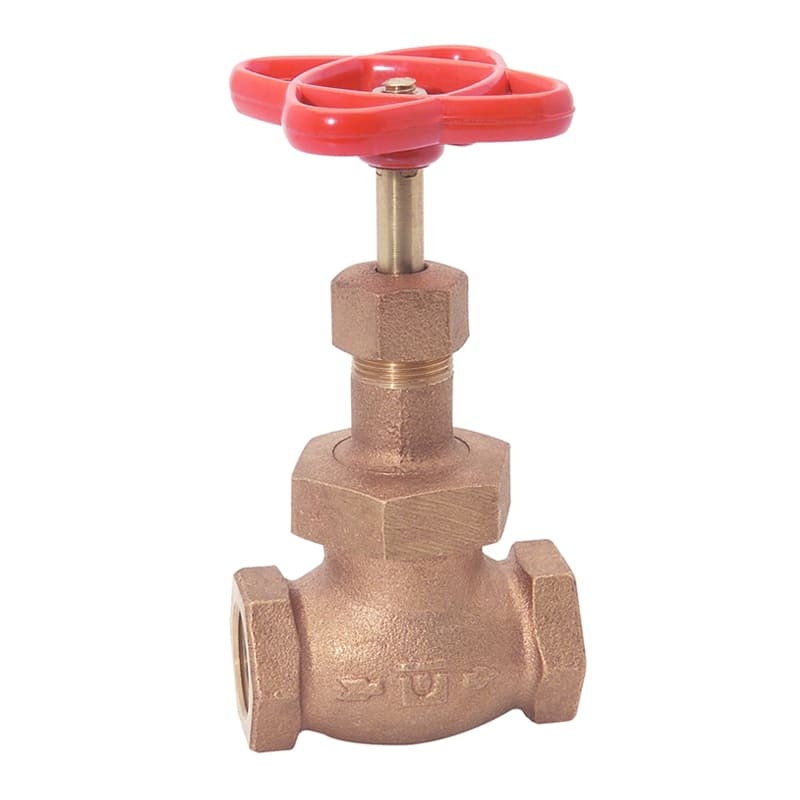
95.25 Válvula Globo Rosc. 150lb Swp 300lb Wog 1″ F-95
95.25-Válvula-Globo-Rosc.-150lb-Swp-300lb-Wog-1″-F-95
Brand: FERRE
Category: Hardware > Plumbing > Plumbing Fittings & Supports > Plumbing Valves > Globe Valves